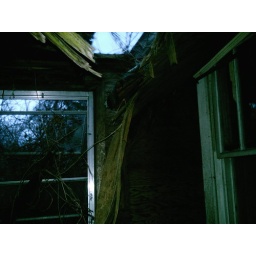
abandoned house in woods roof